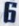
Number: 6